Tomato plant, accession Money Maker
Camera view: bottom (45 deg); turntable rotation: 90 degrees
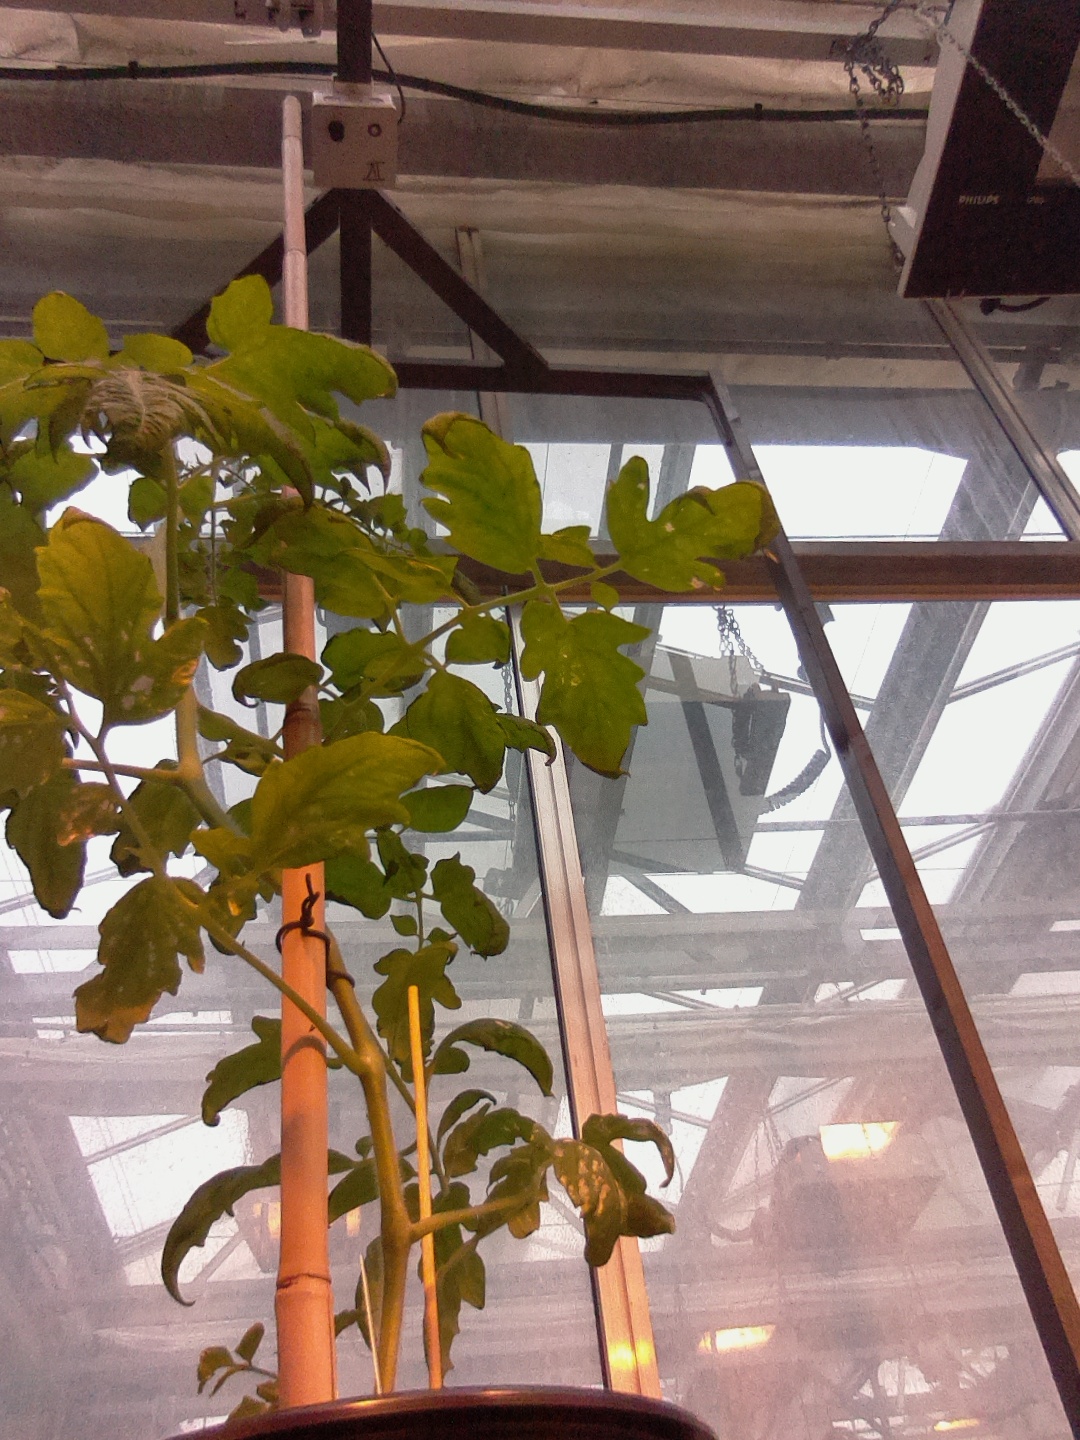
BBCH growth stage 53: 3 inflorescences visible